Oklahoma City Thunder

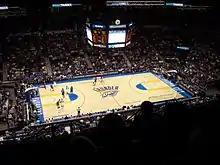
Oklahoma City defeated Minnesota on November 2, 2008, for their first win.

In their regular season home opener, the Thunder faced (and lost to) the Milwaukee Bucks. Earl Watson scored the first points of the season with a layup. Three nights later on November 2, the Thunder won their first game by defeating the Timberwolves, improving their record to 1–3. The team then went on a 10-game losing streak before deciding on November 22 to fire head coach P. J. Carlesimo and assistant Paul Westhead. Assistant coach Scott Brooks then took over on an interim basis. Oklahoma City lost its next four games to tie the franchise losing streak of 14 set in Seattle the previous season. But the team managed to prevent history by winning their next game on the road against the Memphis Grizzlies.